Fayette Avery McKenzie

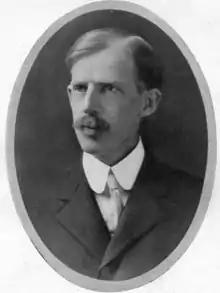

Fayette Avery McKenzie (July 31, 1872–September 1, 1957) was an American educator and president of Fisk University from 1915 to 1925. He received his doctorate degree from the University of Pennsylvania in 1908. His dissertation, "The American Indian in Relation to the White Population of the United States" was published. He taught and studied Native Americans and was one of the founders of the Society of American Indians.